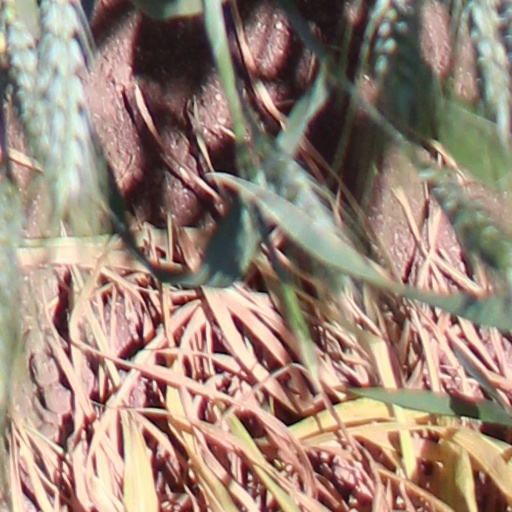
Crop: wheat